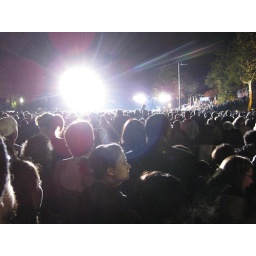
Obama spoke in Highland, Indiana on Halloween. I went dressed as a white twenty-something female who needs a haircut, badly.